South Sea Islands Museum

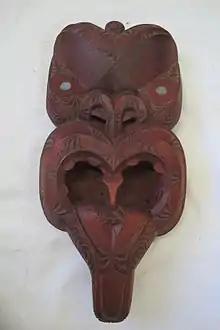
A Maori meeting house god with Paua shell eyes, donated to the museum by Col Gibson

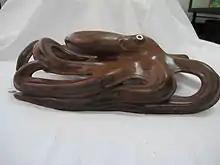
Octopus carving, a gift from staff at Atoiti Adventist Hospital, Solomon Islands. Donated by Raymond Hobbs

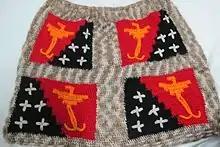
Papua New Guinea Bilum, red, black, beige and yellow, single handle, part of Weslake collection

The South Sea Island Museum is permanently closed. All artefacts are in storage and being looked after by the Adventist Heritage Centre, with plans to establish a new museum in the future.